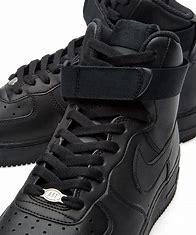
Brand: Nike
Model: Force 1